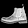
Label: Ankle boot